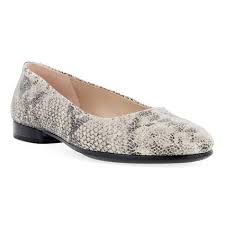
Label: Ballet Flat